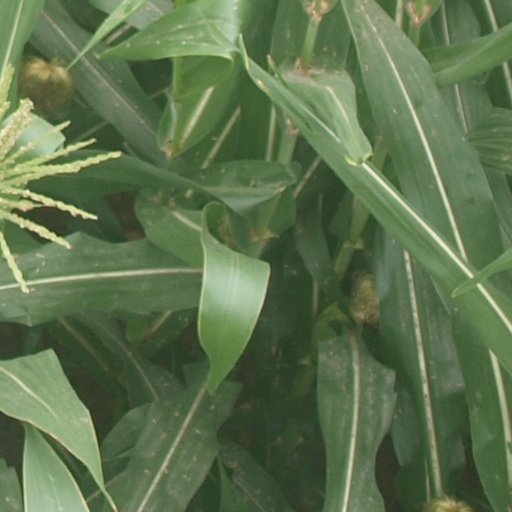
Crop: maize; corn